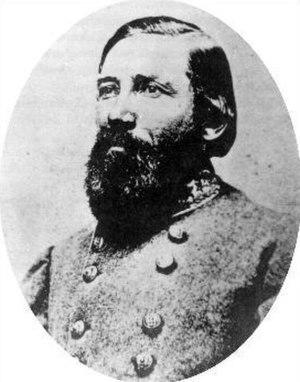
Cullen Andrews Battle est un avocat Américain, homme politique et général dans les armée des États confédérés pendant la guerre de Sécession.